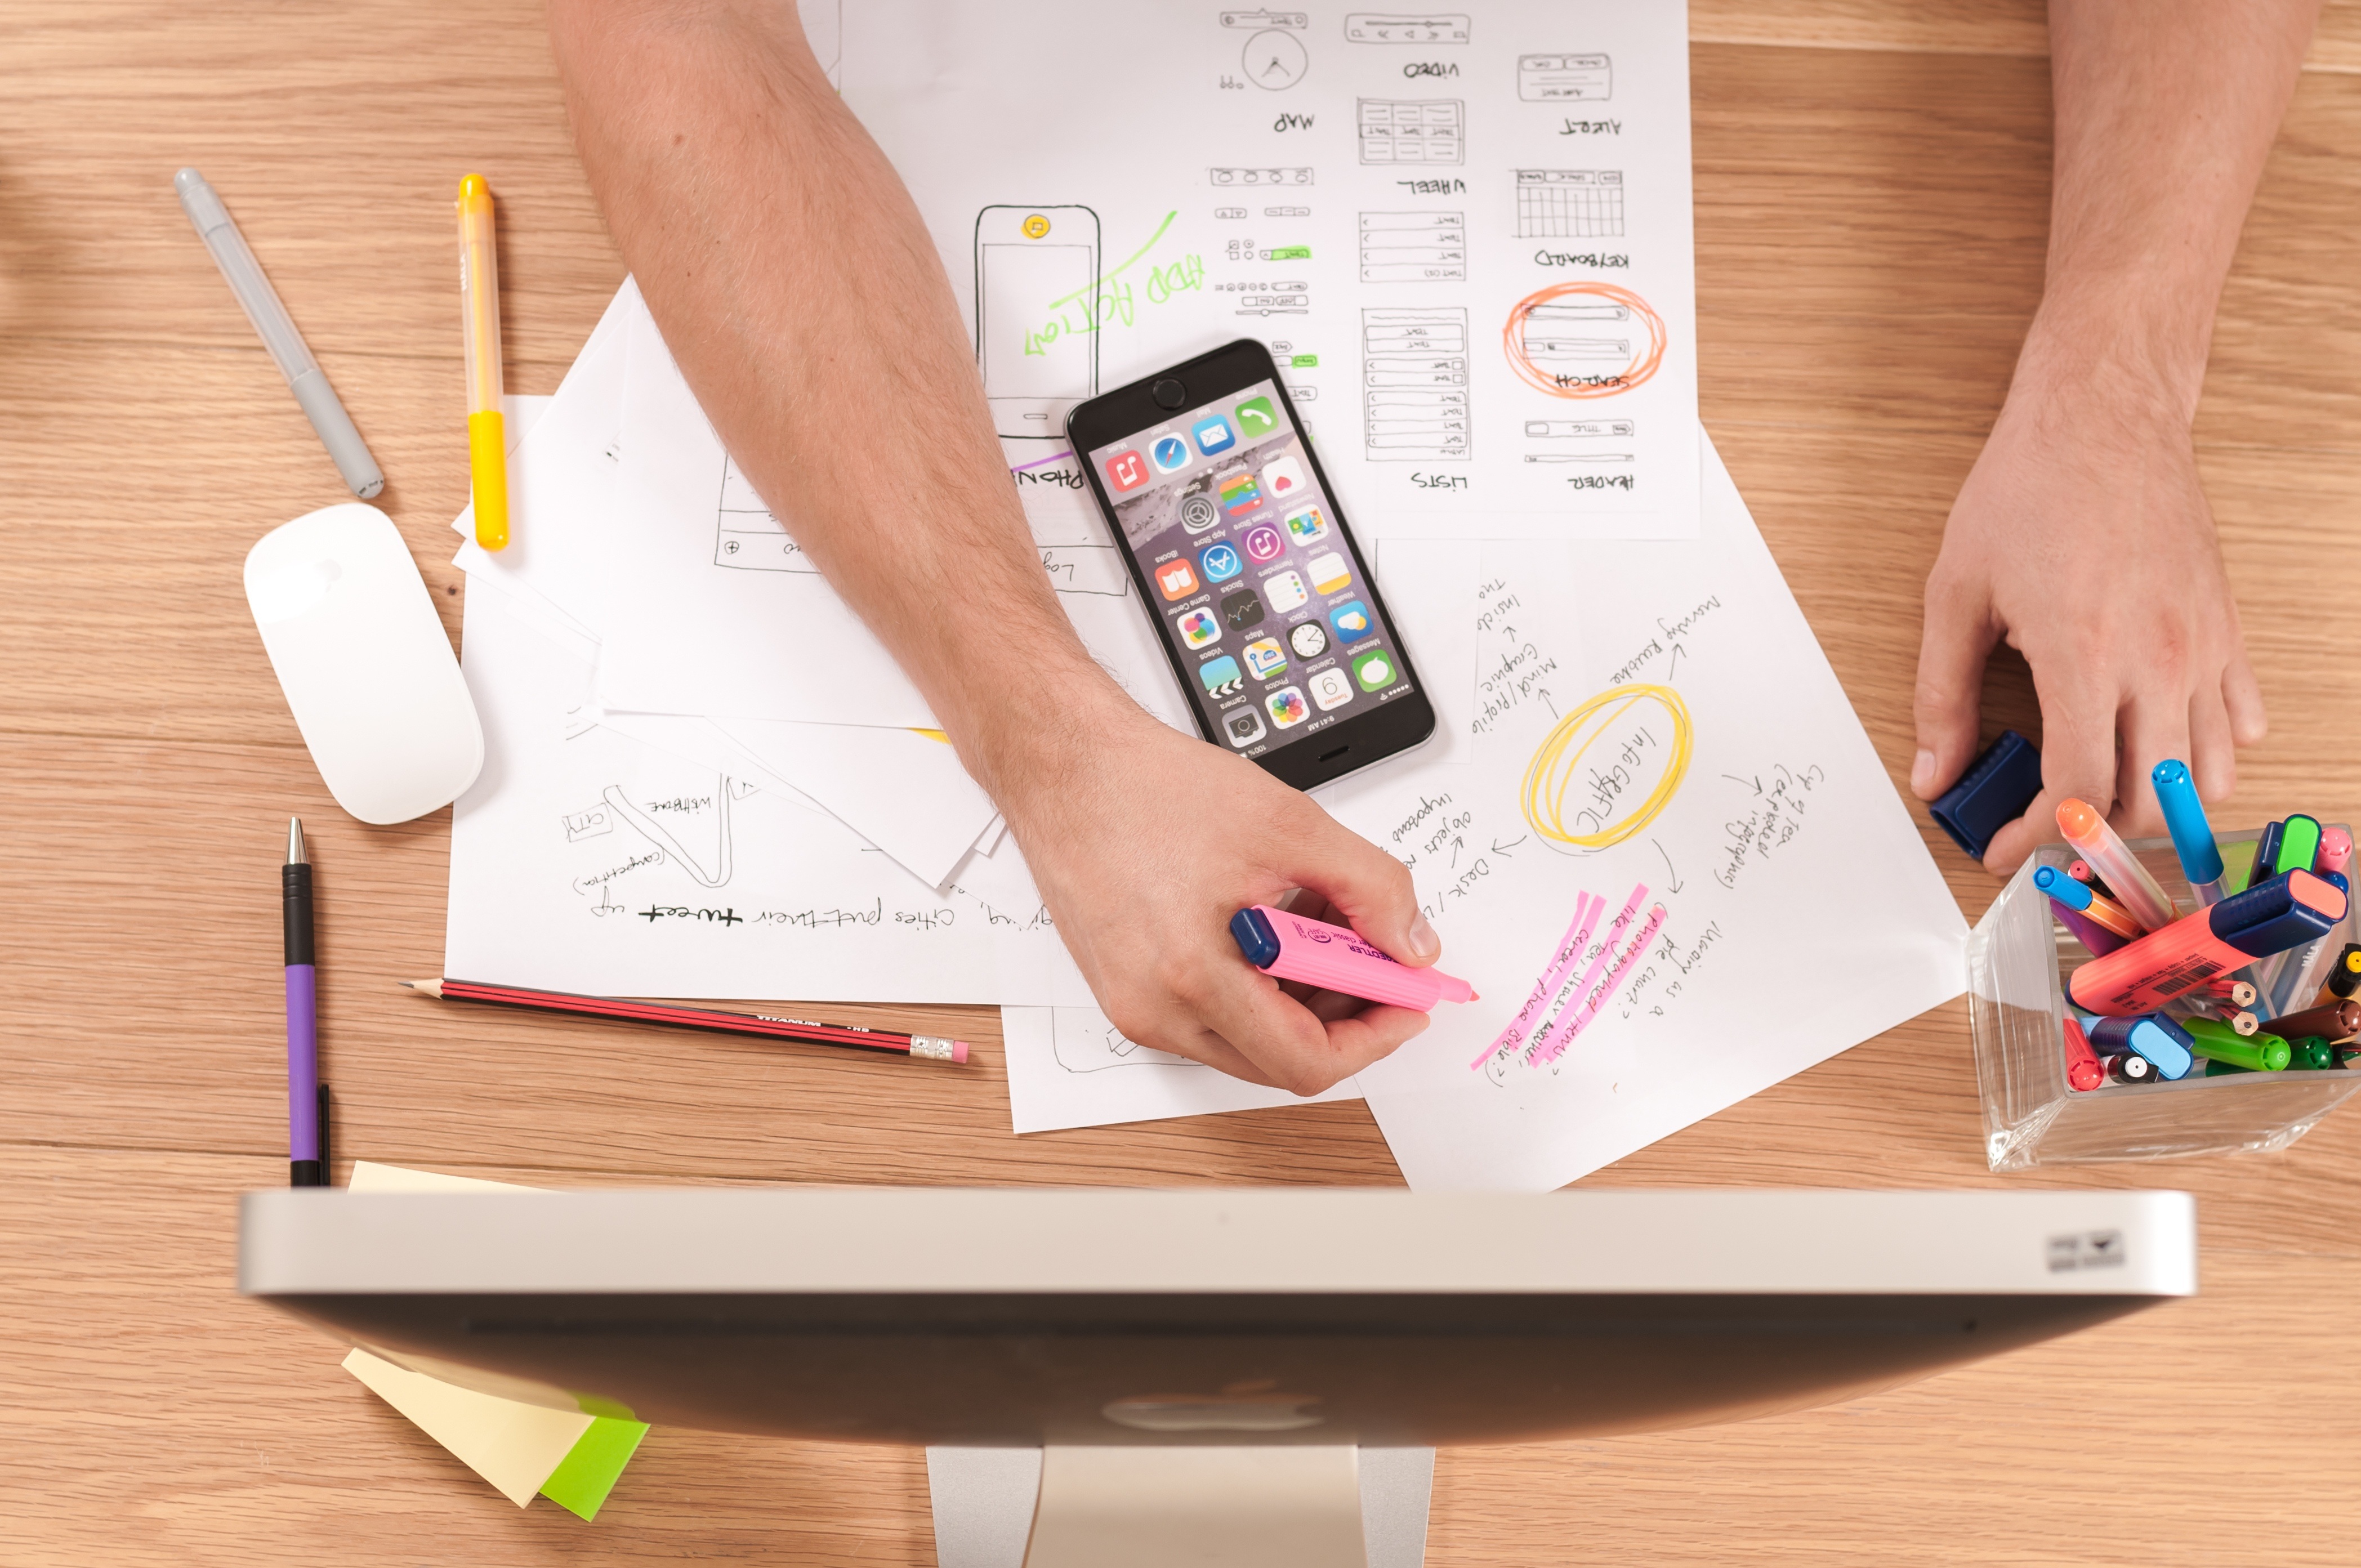
technology, electronic device, gadget, hand, finger, desk, table, stationery, paper, pencil case, furniture